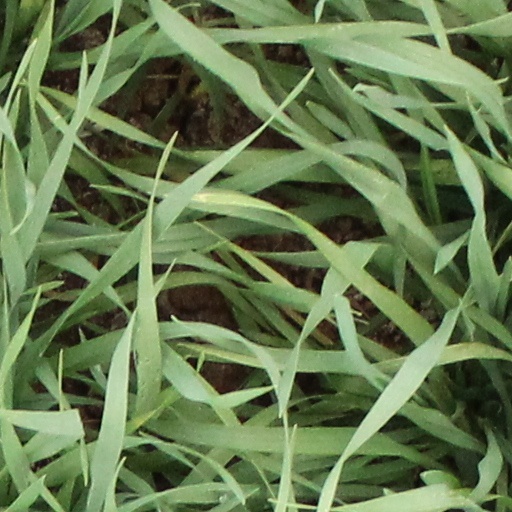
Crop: wheat